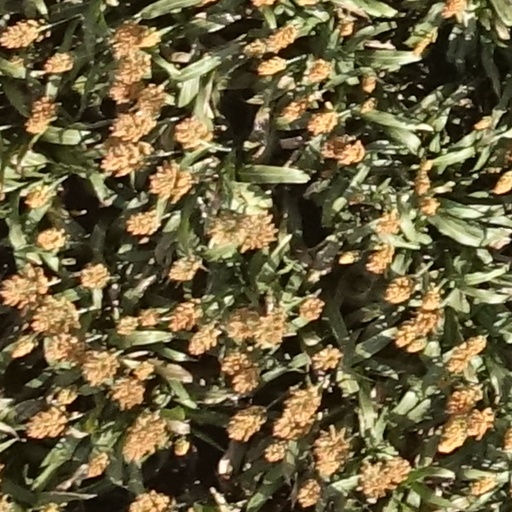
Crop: sorghum